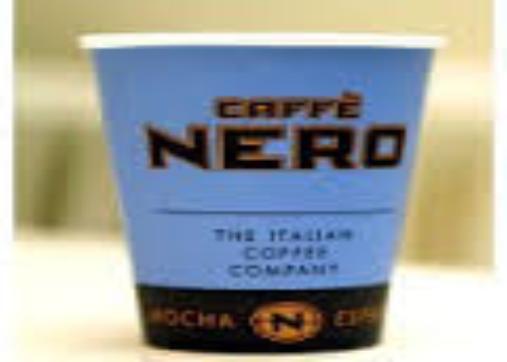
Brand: Caffe Nero
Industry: Food